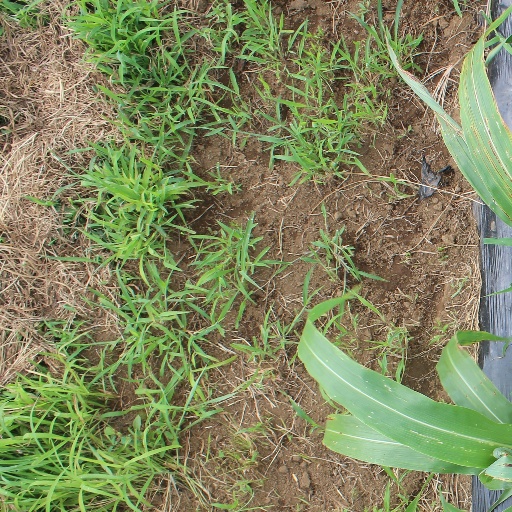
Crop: sorghum